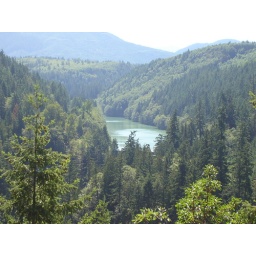
Pretty sparkly green water by the LaGrande Dam